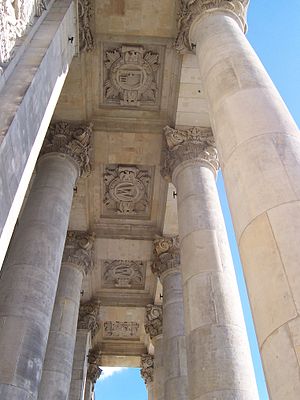
Rigsdagsbygningen i Berlin / Galleri
Rigsdagsbygningen i Berlin var sæde for Rigsdagen i det tyske kejserrige fra 1894 til 1919 og herefter for Weimarrepublikkens Rigsdag og Nazi-Tysklands rigsdag frem til slutningen af 2. verdenskrig. Efter den tyske genforening blev Forbundsdagen i 1999 flyttet fra Bonn til Rigsdagsbygningen i Berlin.